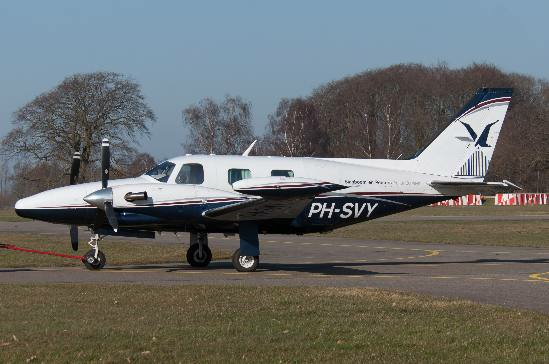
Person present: No